President Guard Regiment

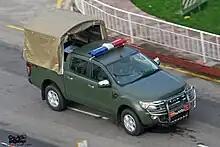
PGR Ford Ranger pickup

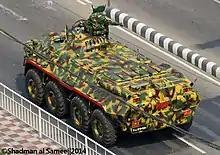
BTR-80 of President Guard Regiment

The force is charged with providing security for the President of Bangladesh, the Prime Minister of Bangladesh, their immediate family members and any other VVIPs designated as such by both enacted legislation and government decisions.